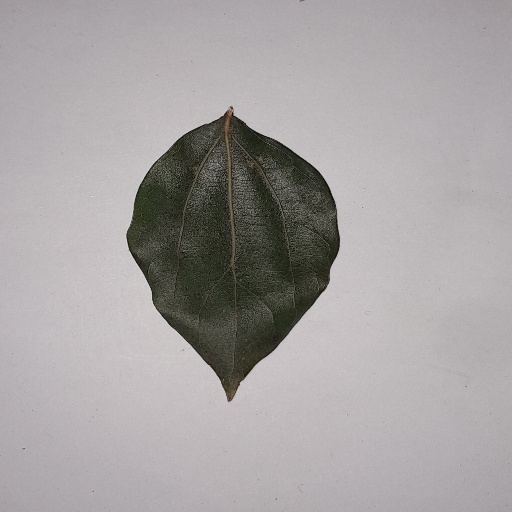
Species: Camphor
Leaf condition: Bacterial Spot